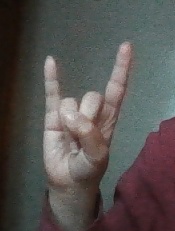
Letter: la